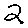
Label: 2